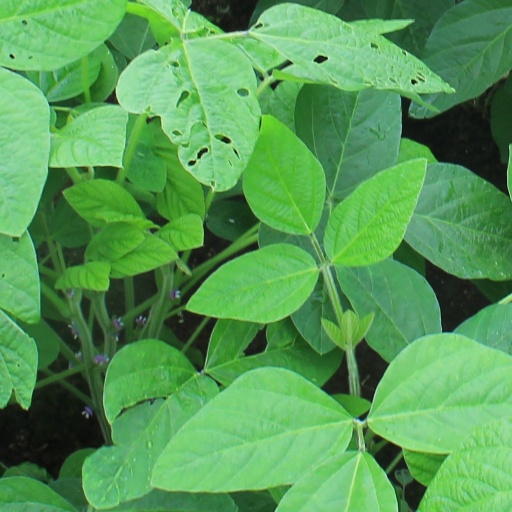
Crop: soybean